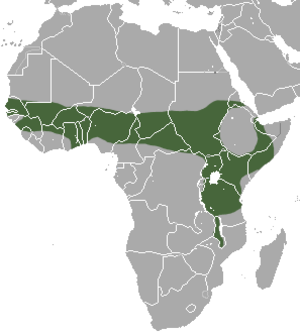
Le Hérisson à ventre blanc est une espèce de mammifère insectivore de la famille des Erinaceidés. Cette très petite espèce de hérissons vit dans les déserts du sud de l'Afrique, du Sénégal au Soudan et à la Zambie. Les anglophones le nomment African pygmy hedgehog à cause de sa taille réduite ou encore four-toed hedgehog en raison de cette particularité anatomique.